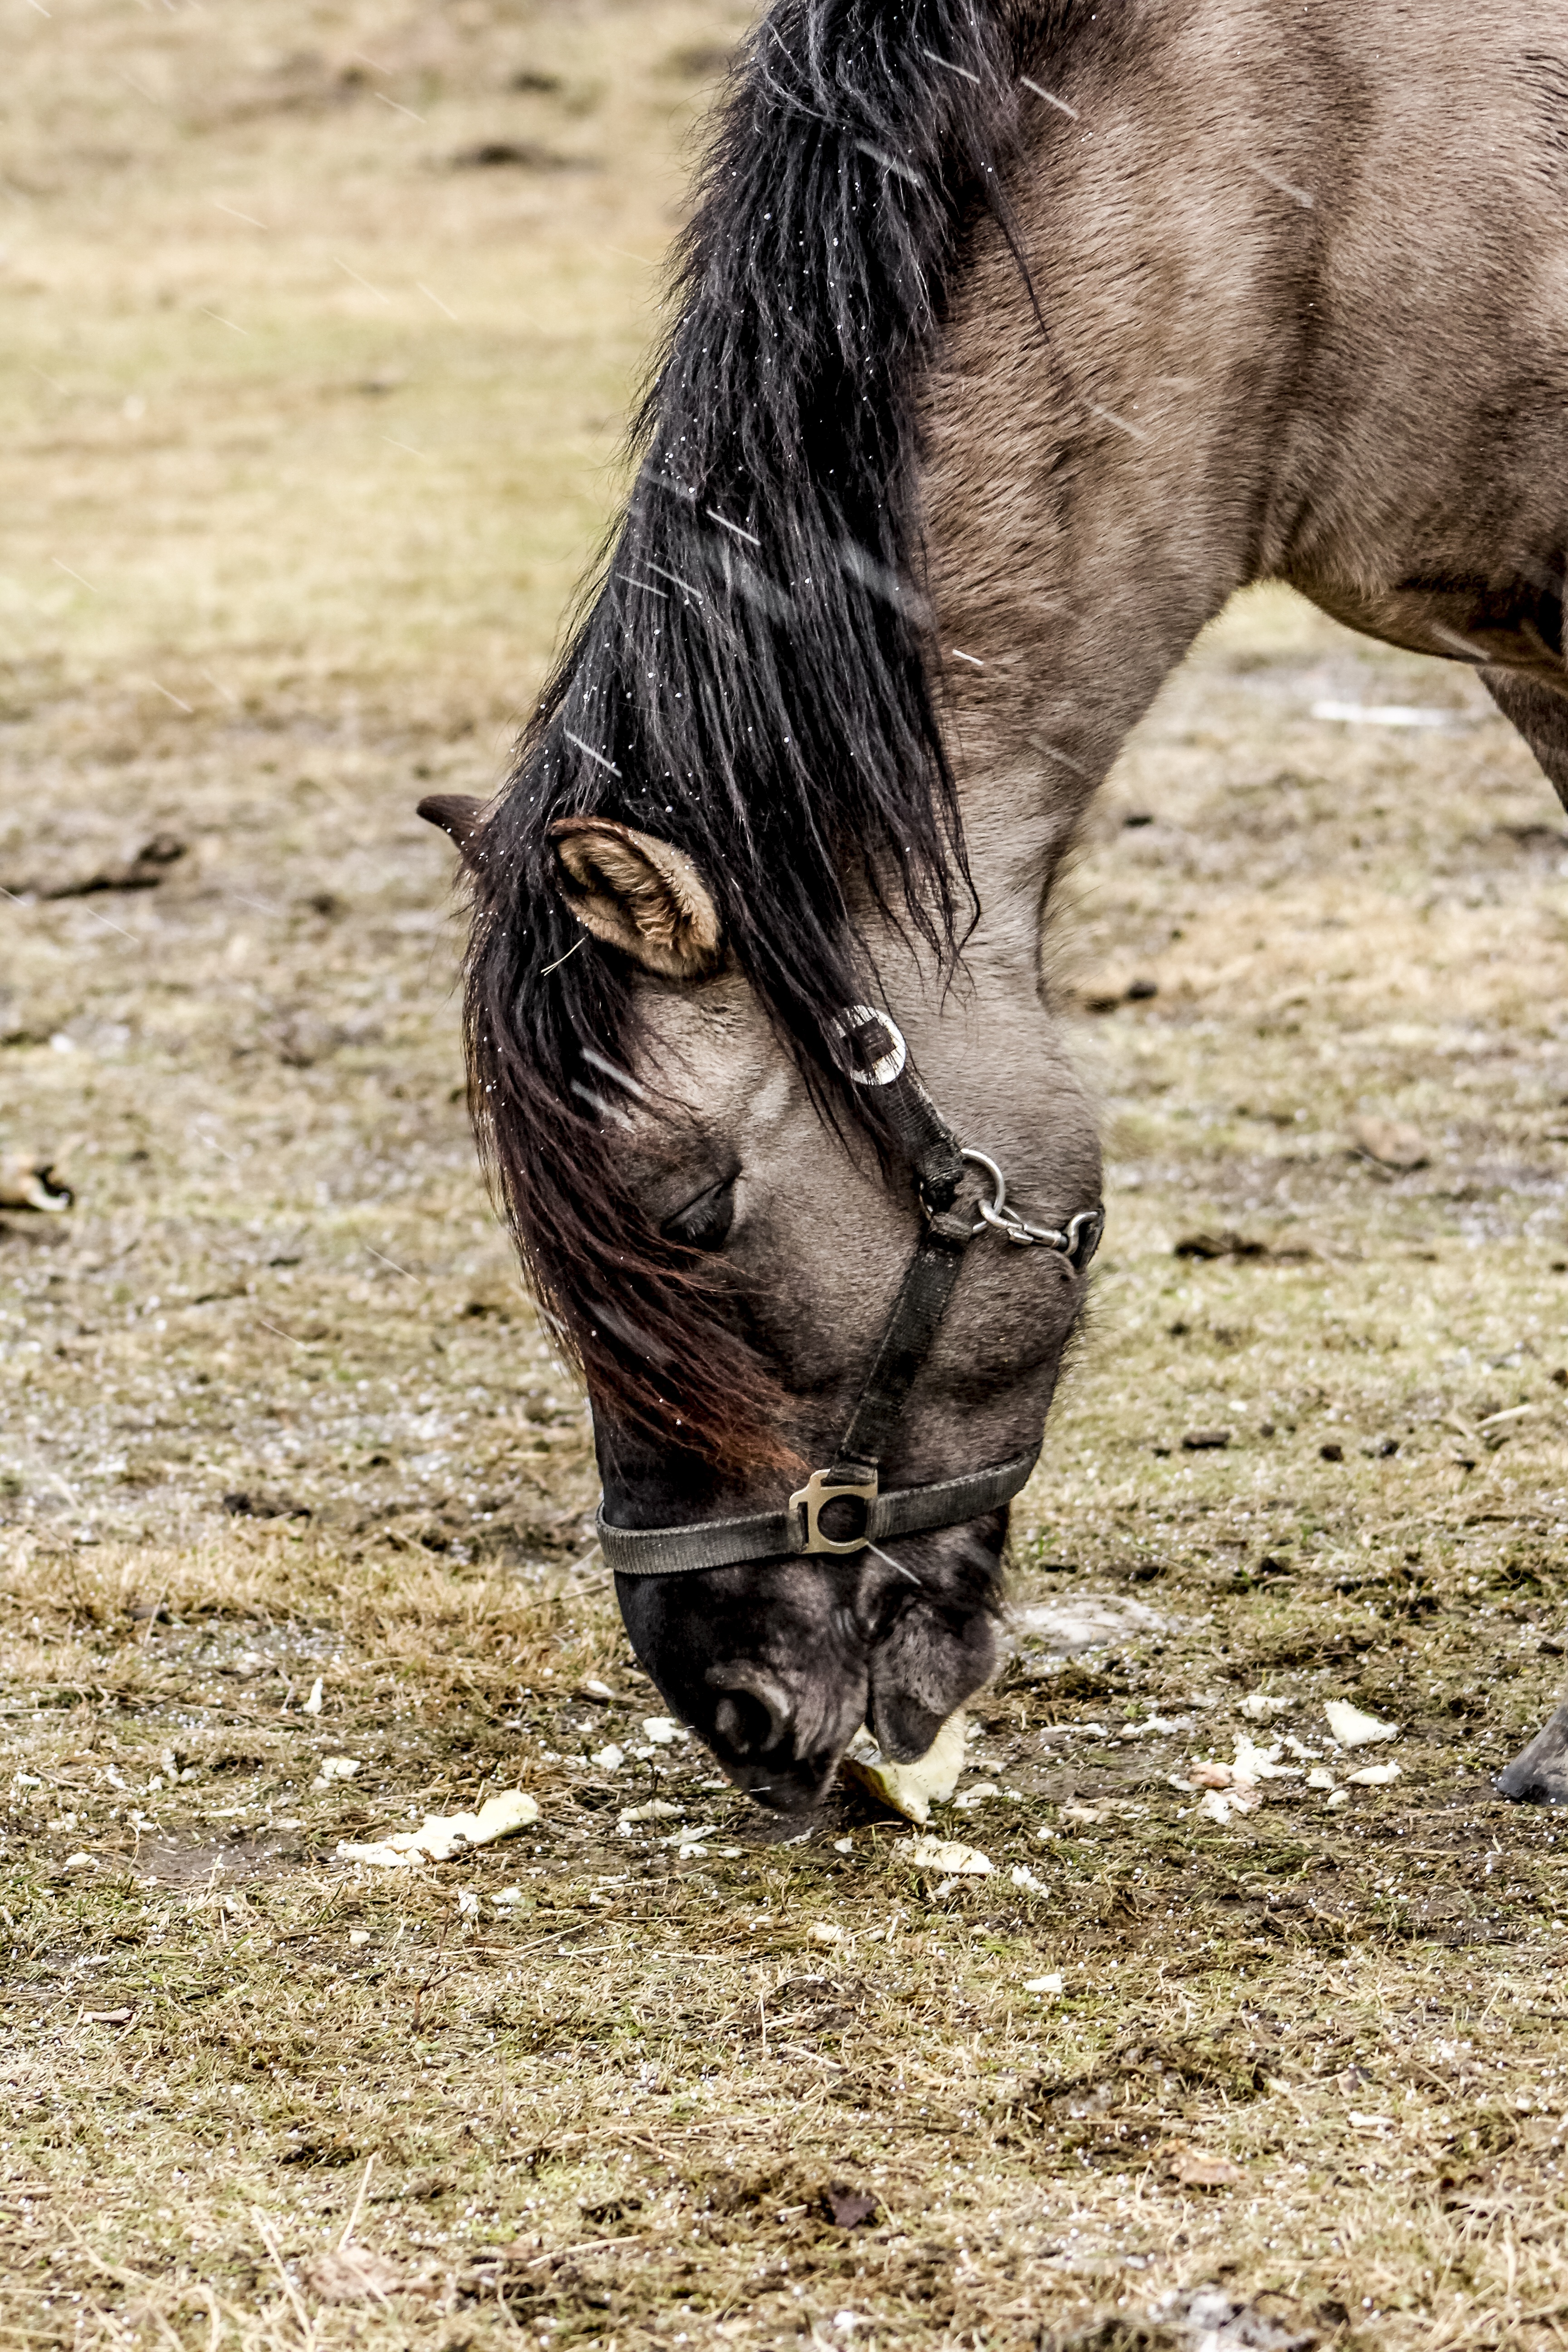
wildlife, horse, mammal, stallion, mane, fauna, wild horse, vertebrate, mare, tarpan, horse like mammal, mustang horse, demonstration reserve